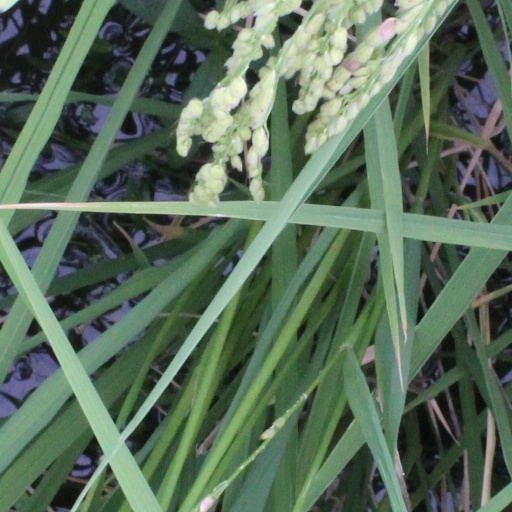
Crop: rice